Anil Kumble

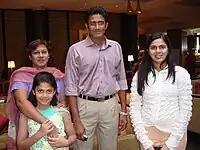

Kumble was born on 17 October 1970 in Bangalore, Mysore State (now Karnataka), to Krishna Swamy and Saroja who both hail from Kumbla near Kasaragod, Kerala. He has a brother named Dinesh. His mother tongue is Kannada.